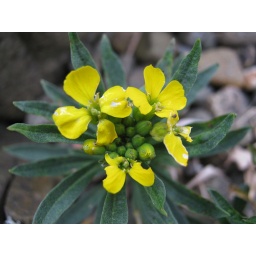
A yellow flower in my garden.